Bruno Martino

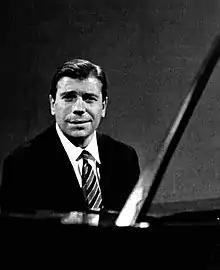
Bruno Martino in 1965

Bruno Martino (11 November 1925 – 12 June 2000) was an Italian composer, singer, and pianist. He is best remembered for his songs "Dracula Cha Cha Cha" (1959) and "Estate" (1960).